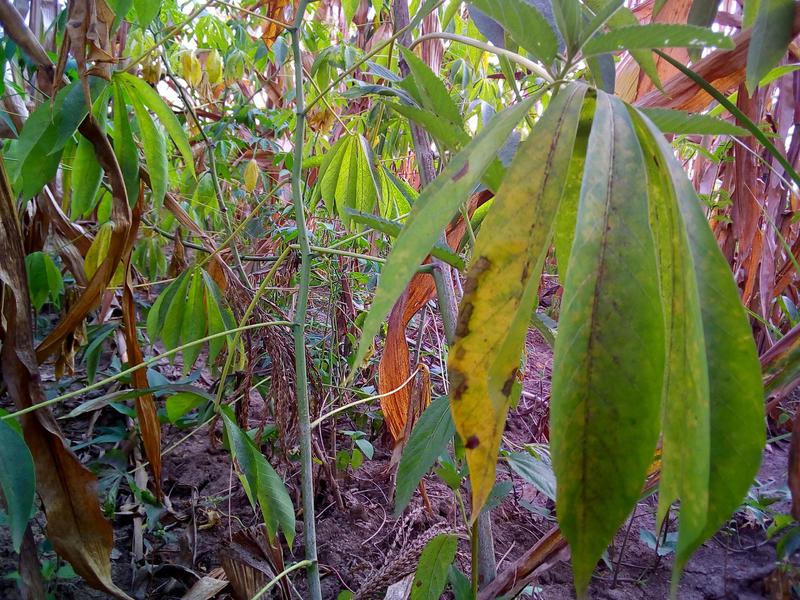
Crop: cassava
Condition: healthy